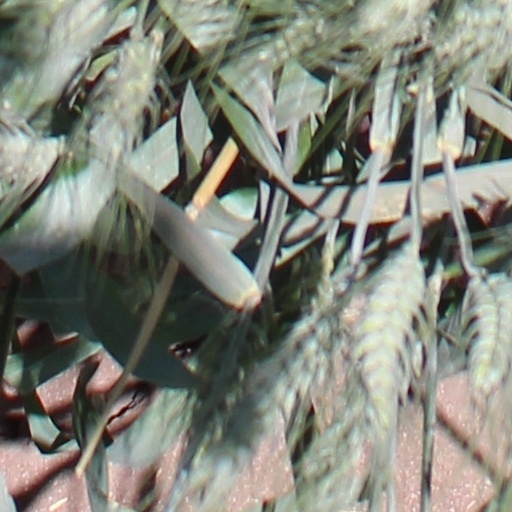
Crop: wheat